Mainline Protestant

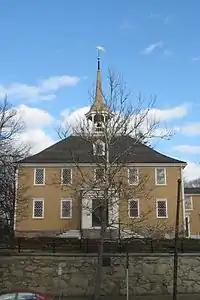
Old Ship Church, an old Puritan meetinghouse currently used by a Unitarian Universalist congregation

The Pew Research Center's 2023-2024 Religious Landscape Study provide additional explanations for the decline.